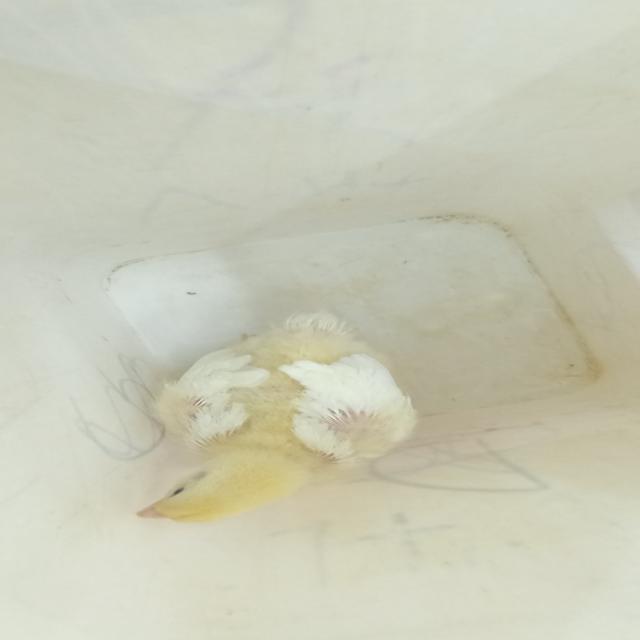
Weight: 390 g